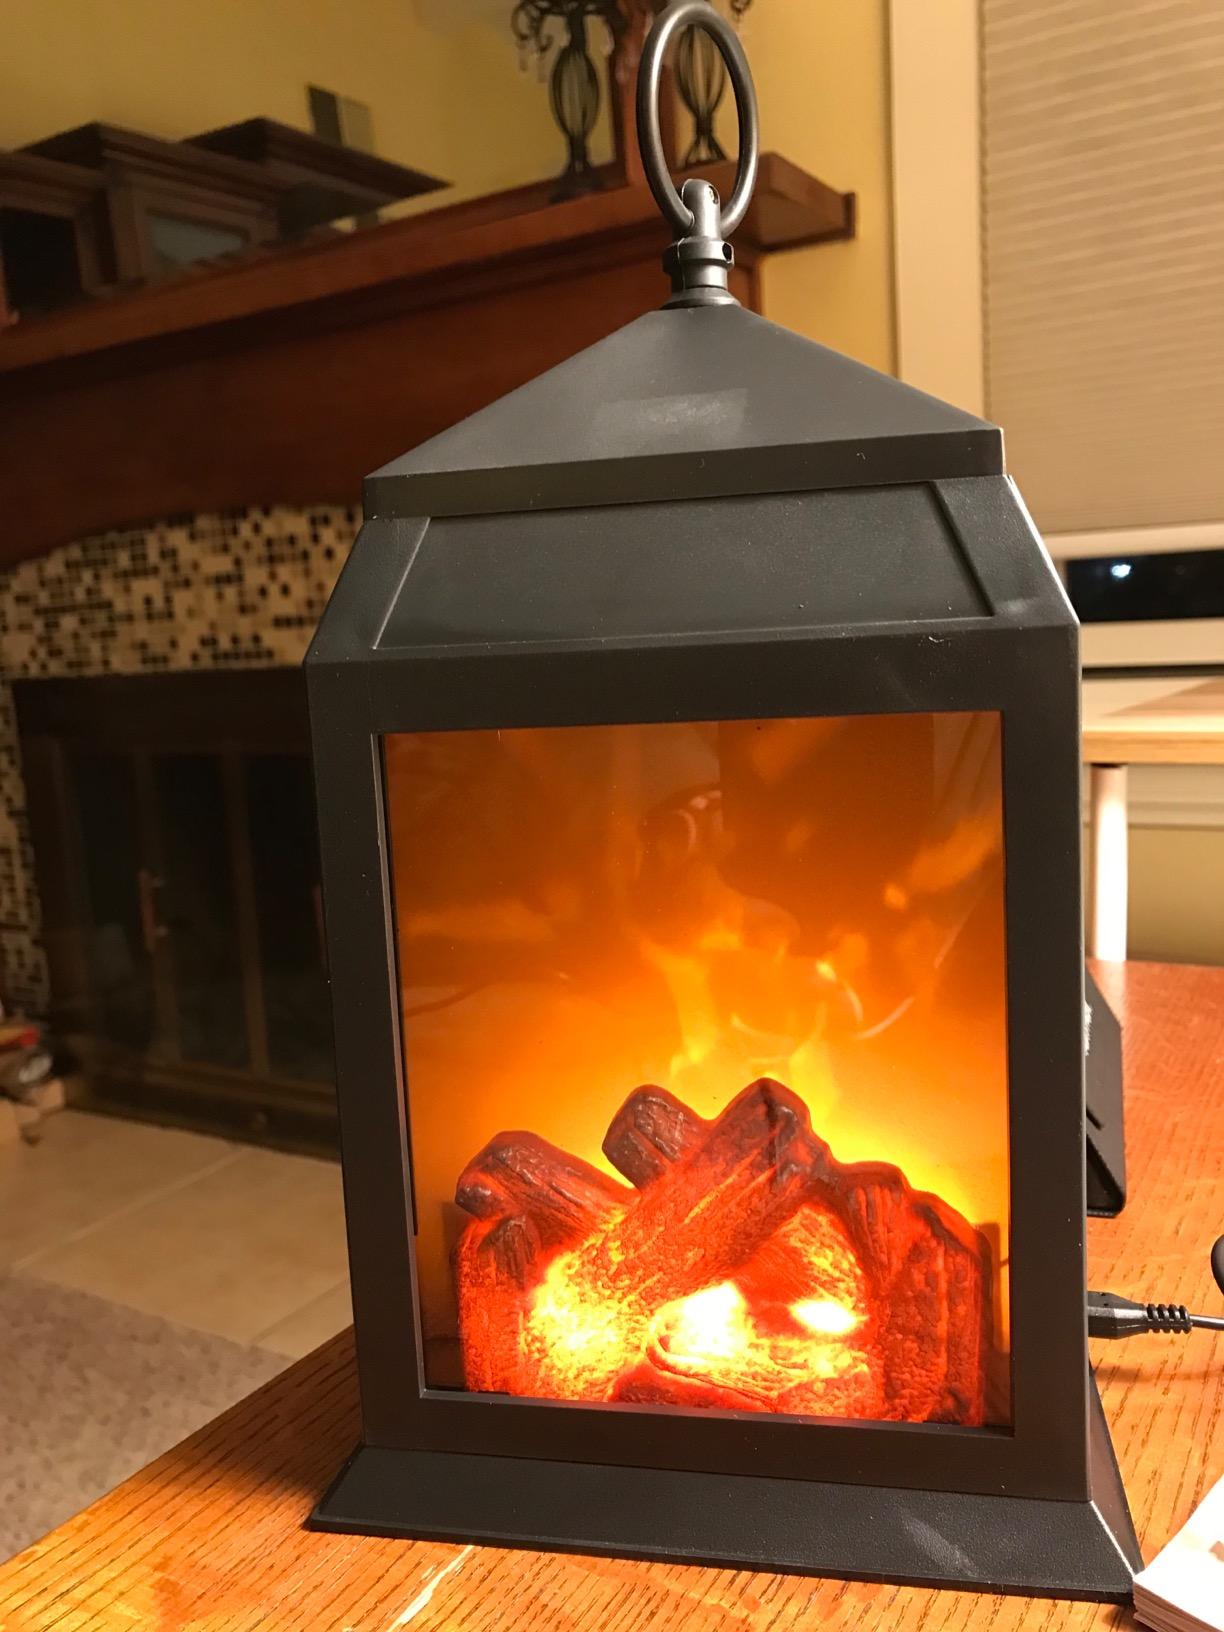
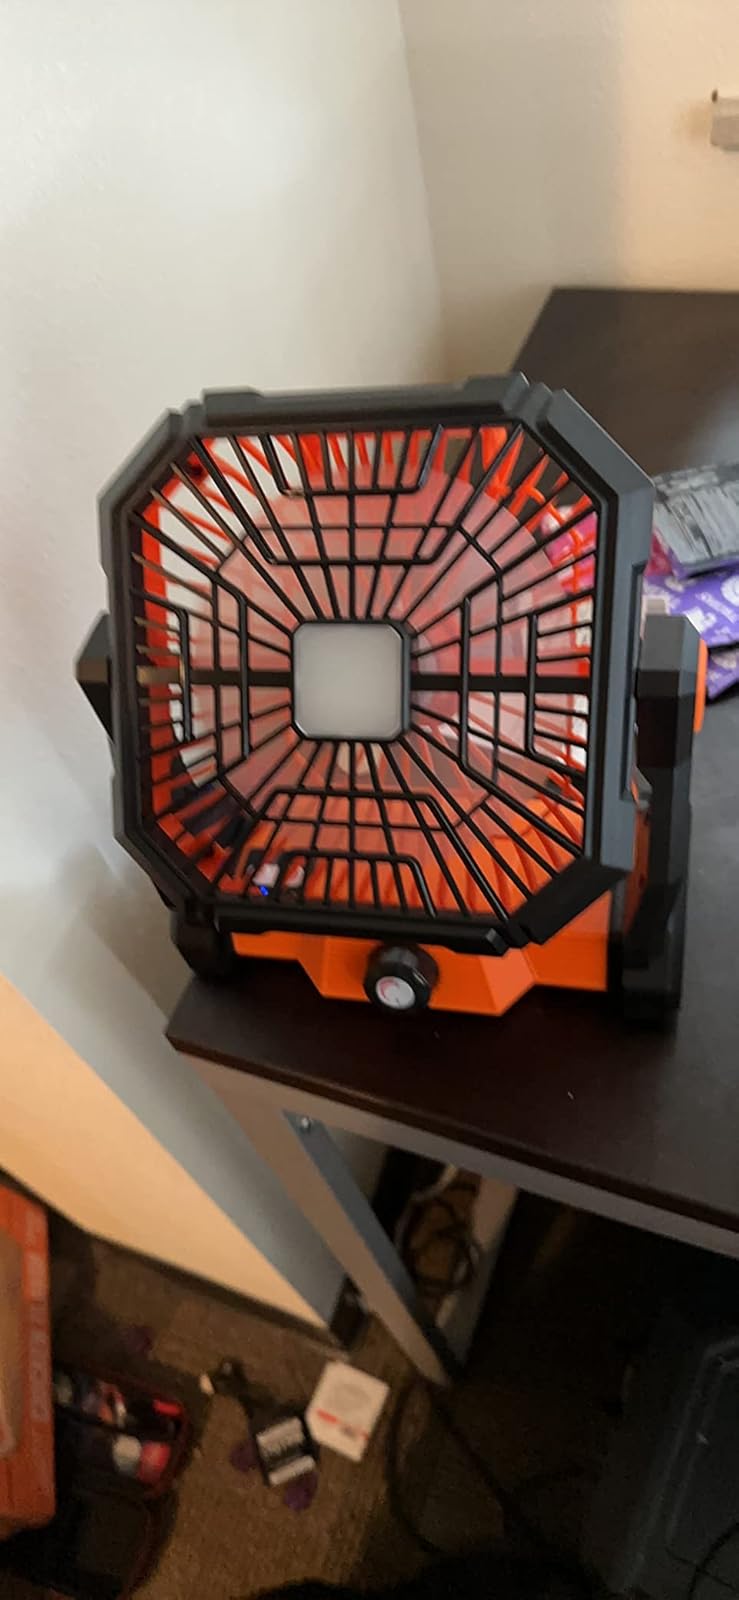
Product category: lantern
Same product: no